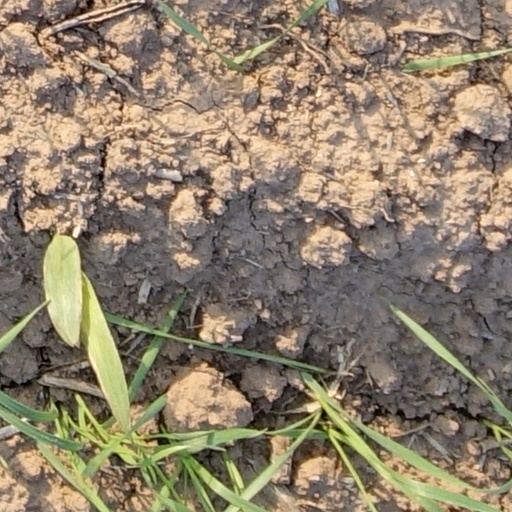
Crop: wheat